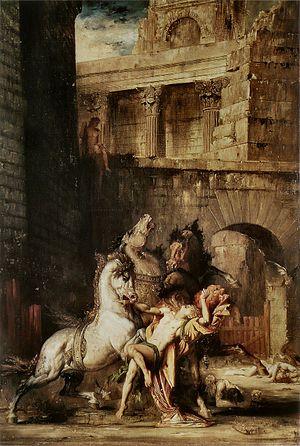
Un cheval tueur est un cheval connu pour avoir tué un être humain ou plusieurs. De telles mentions, bien que rares, sont constantes dans l'Histoire, et étendues à toutes les régions du monde dans lesquelles des chevaux sont présents, depuis l'Antiquité. Si l'un des chevaux tueurs les plus connus dans la culture occidentale est Bucéphale, monture d'Alexandre le Grand, des témoignages plus récents concernent des chevaux de sport et de loisir détenus par des particuliers. Ce fait tend à montrer que ces récits constituent davantage qu'un mythe ou une légende brodée autour du caractère combatif recherché chez un cheval de guerre.
La symbolique du cheval est l'étude de la représentation du cheval dans la mythologie, les religions, le folklore populaire, l'art, la littérature et la psychanalyse en tant que symbole, dans sa capacité à désigner, à signifier un concept abstrait, au-delà de la réalité physique de l’animal quadrupède. De nombreux rôles et des dons magiques s'associent au cheval à toutes les époques et dans toutes les régions du monde où des populations humaines se sont trouvées en contact avec lui, faisant du cheval l'animal le plus symboliquement chargé, avec le serpent.